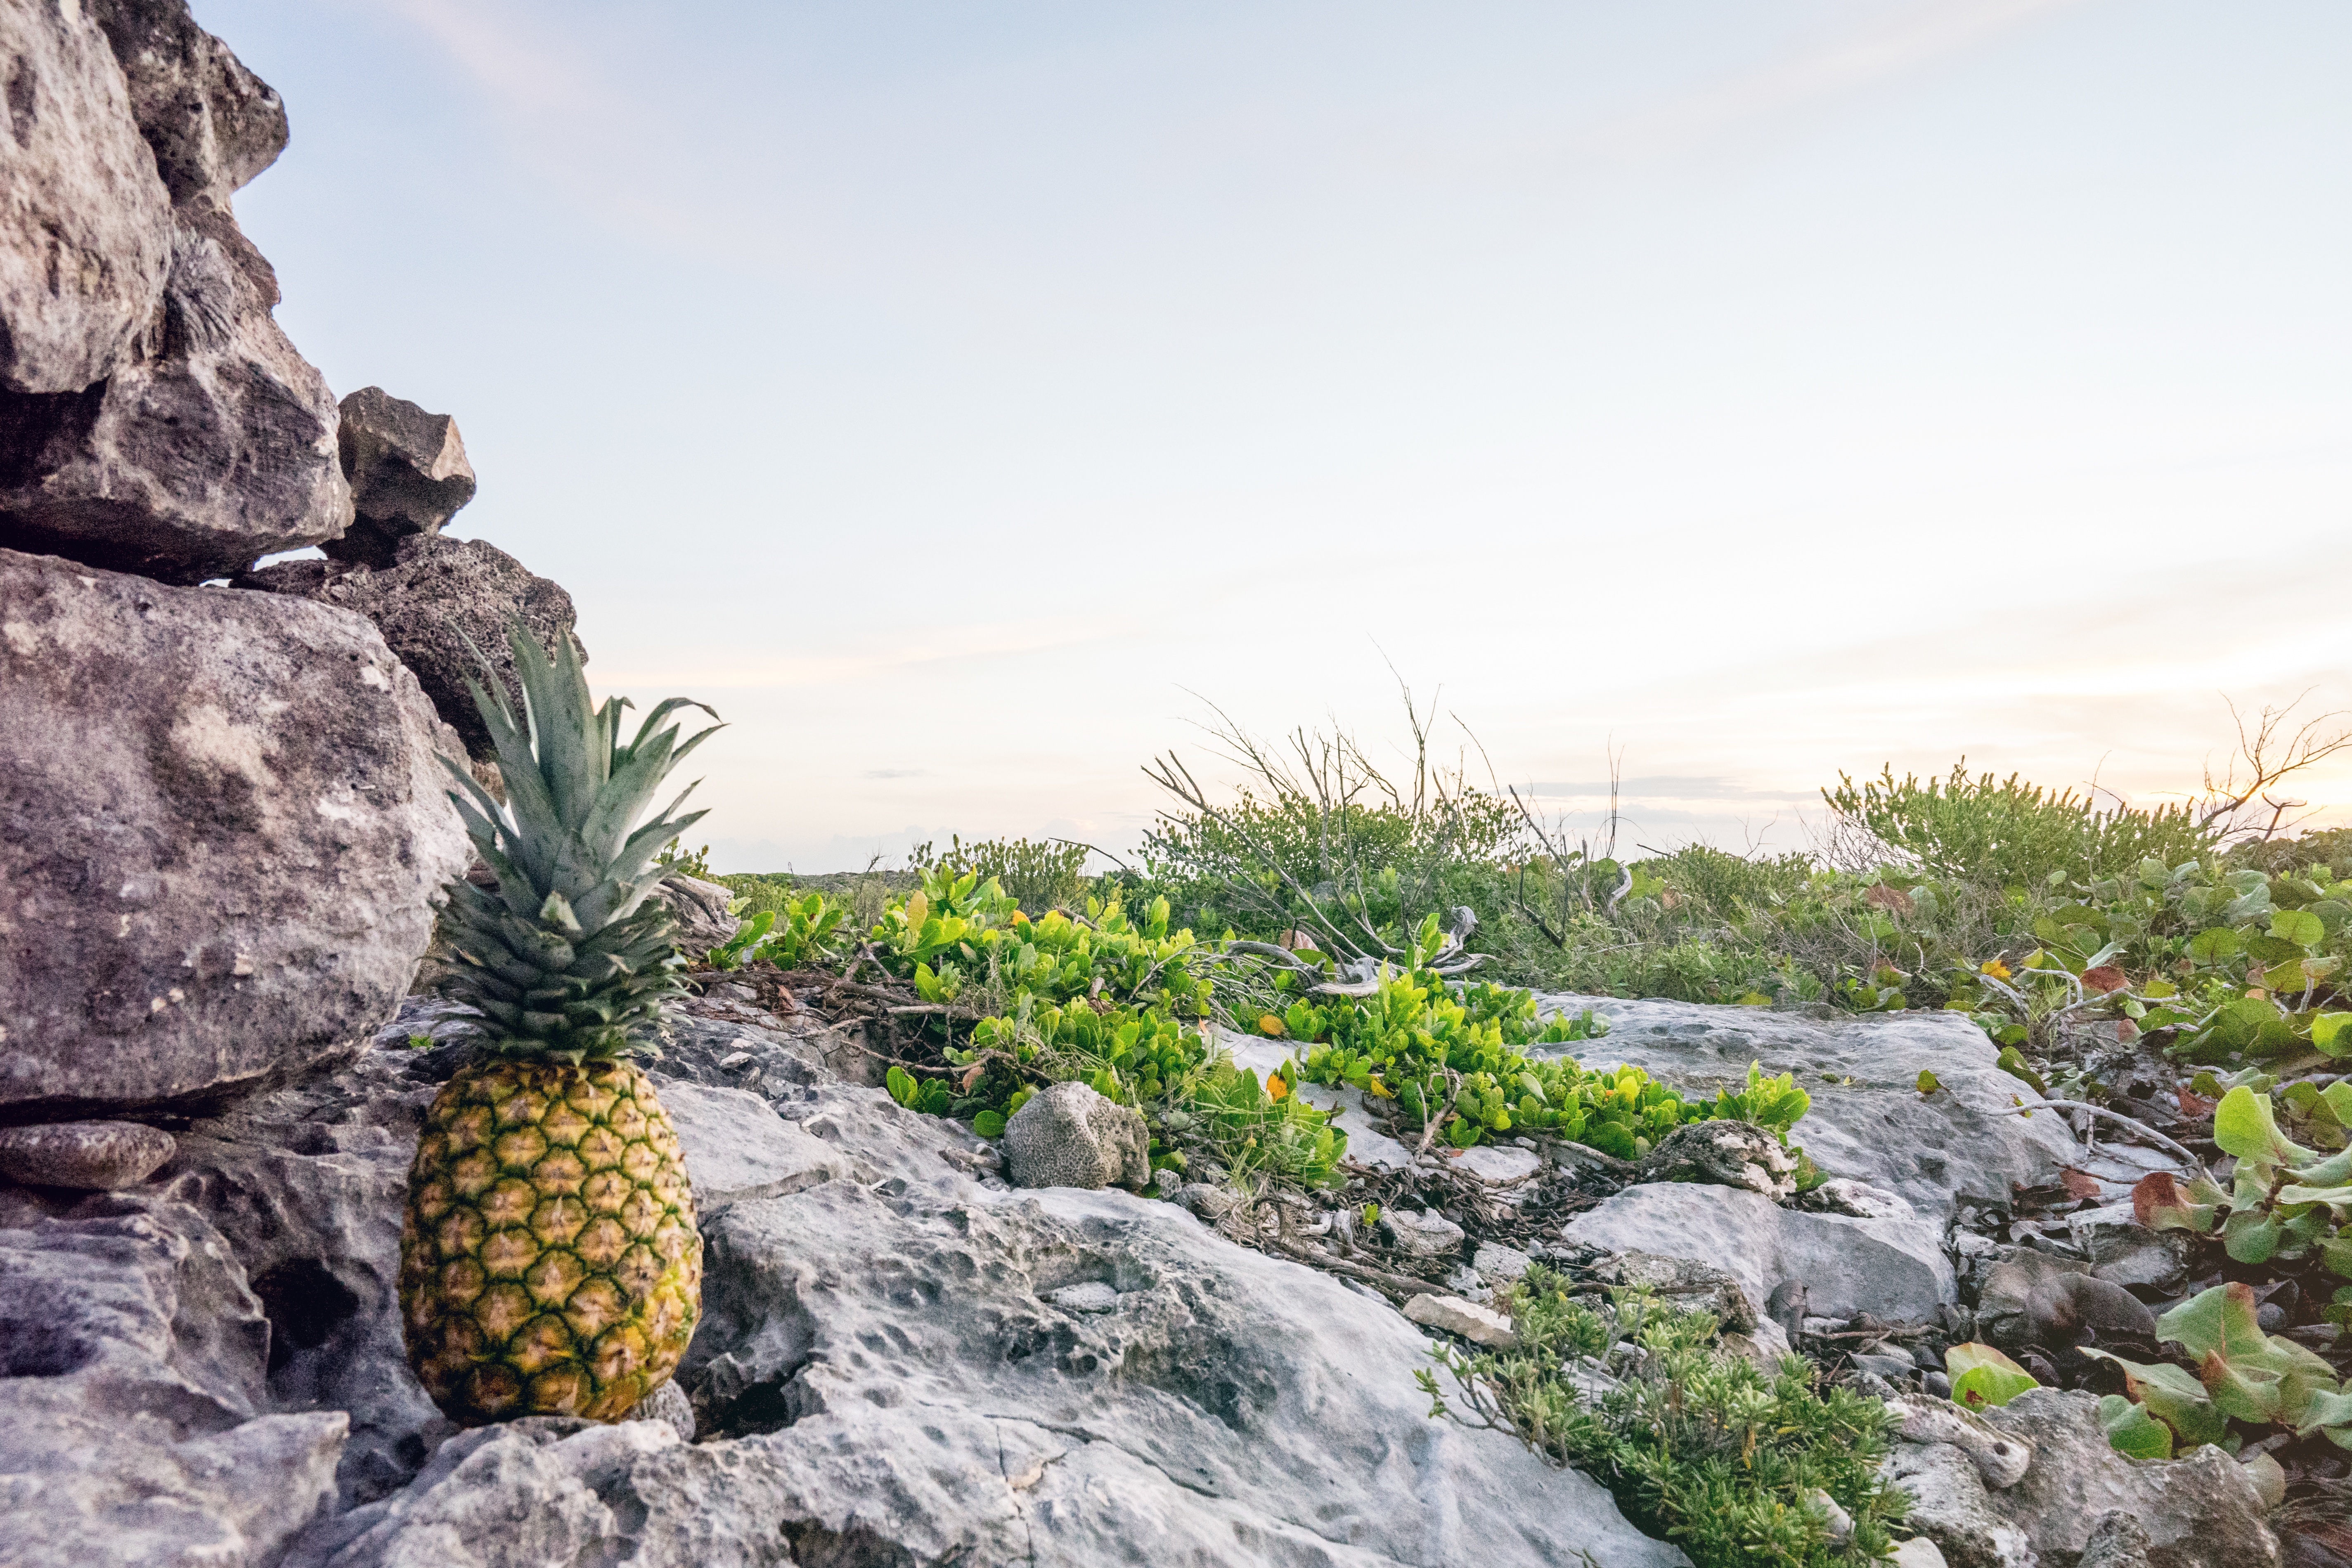
landscape, tree, rock, plant, fruit, flower, food, dirty, garden, flora, pineapple, rocks, relaxation, arecales